Vemmetofte

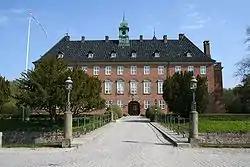
Vemmetofte

Vemmetofte Convent is a former manor house in Faxe Municipality south of Copenhagen, Denmark. It was turned into a convent by Princess Sophia Hedwig of Denmark in 1735. Since 1975 it has provided housing available to the general public.